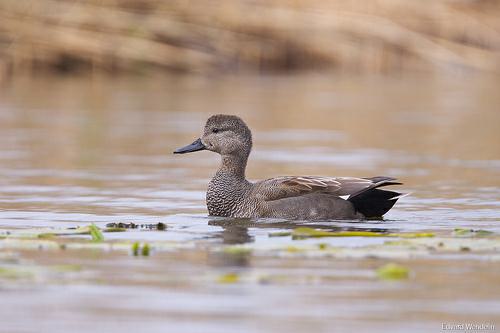
A photo of a gadwall